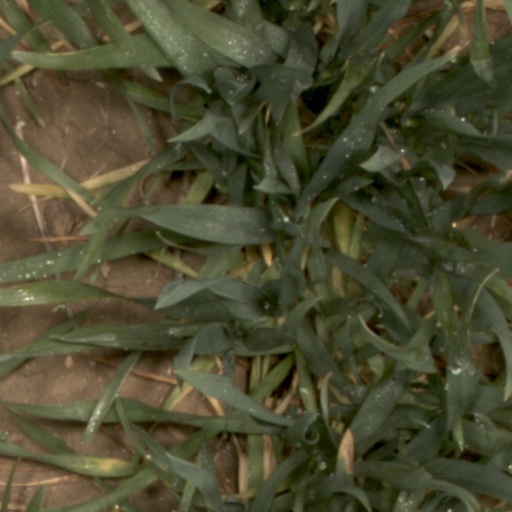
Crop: wheat